Killing of Percy Lapid

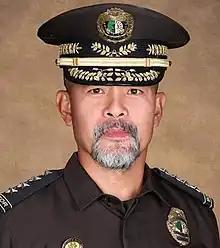
Usec. Gerald Bantag

President Bongbong Marcos expressed concern over Gerald Bantag's involvement in the case, remarked that he had established "his own fiefdom" in the prison while he was Bureau of Corrections chief, and vowed that investigations of the case will continue. Bantag expressed doubt that Marcos was being provided truthful information regarding the case and urged Justice Secretary Jesus Crispin Remulla to step down. Bantag accused him of manufacturing a motive in order to implicate him.